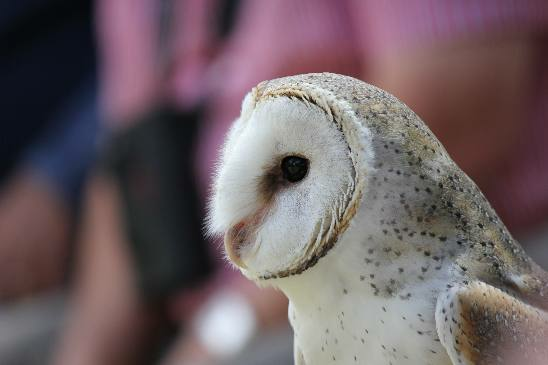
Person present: No